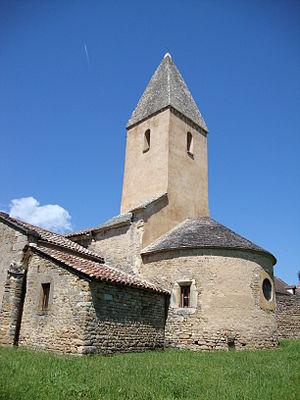
Saint-Vallerin est une commune française située dans le département de Saône-et-Loire en région Bourgogne-Franche-Comté.
L'église de Saint-Vallerin est une église du XIIᵉ siècle de style roman située à Saint-Vallerin dans le département de Saône-et-Loire en Bourgogne-Franche-Comté.